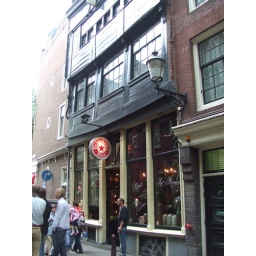
second oldest wooden house in Amsterdam